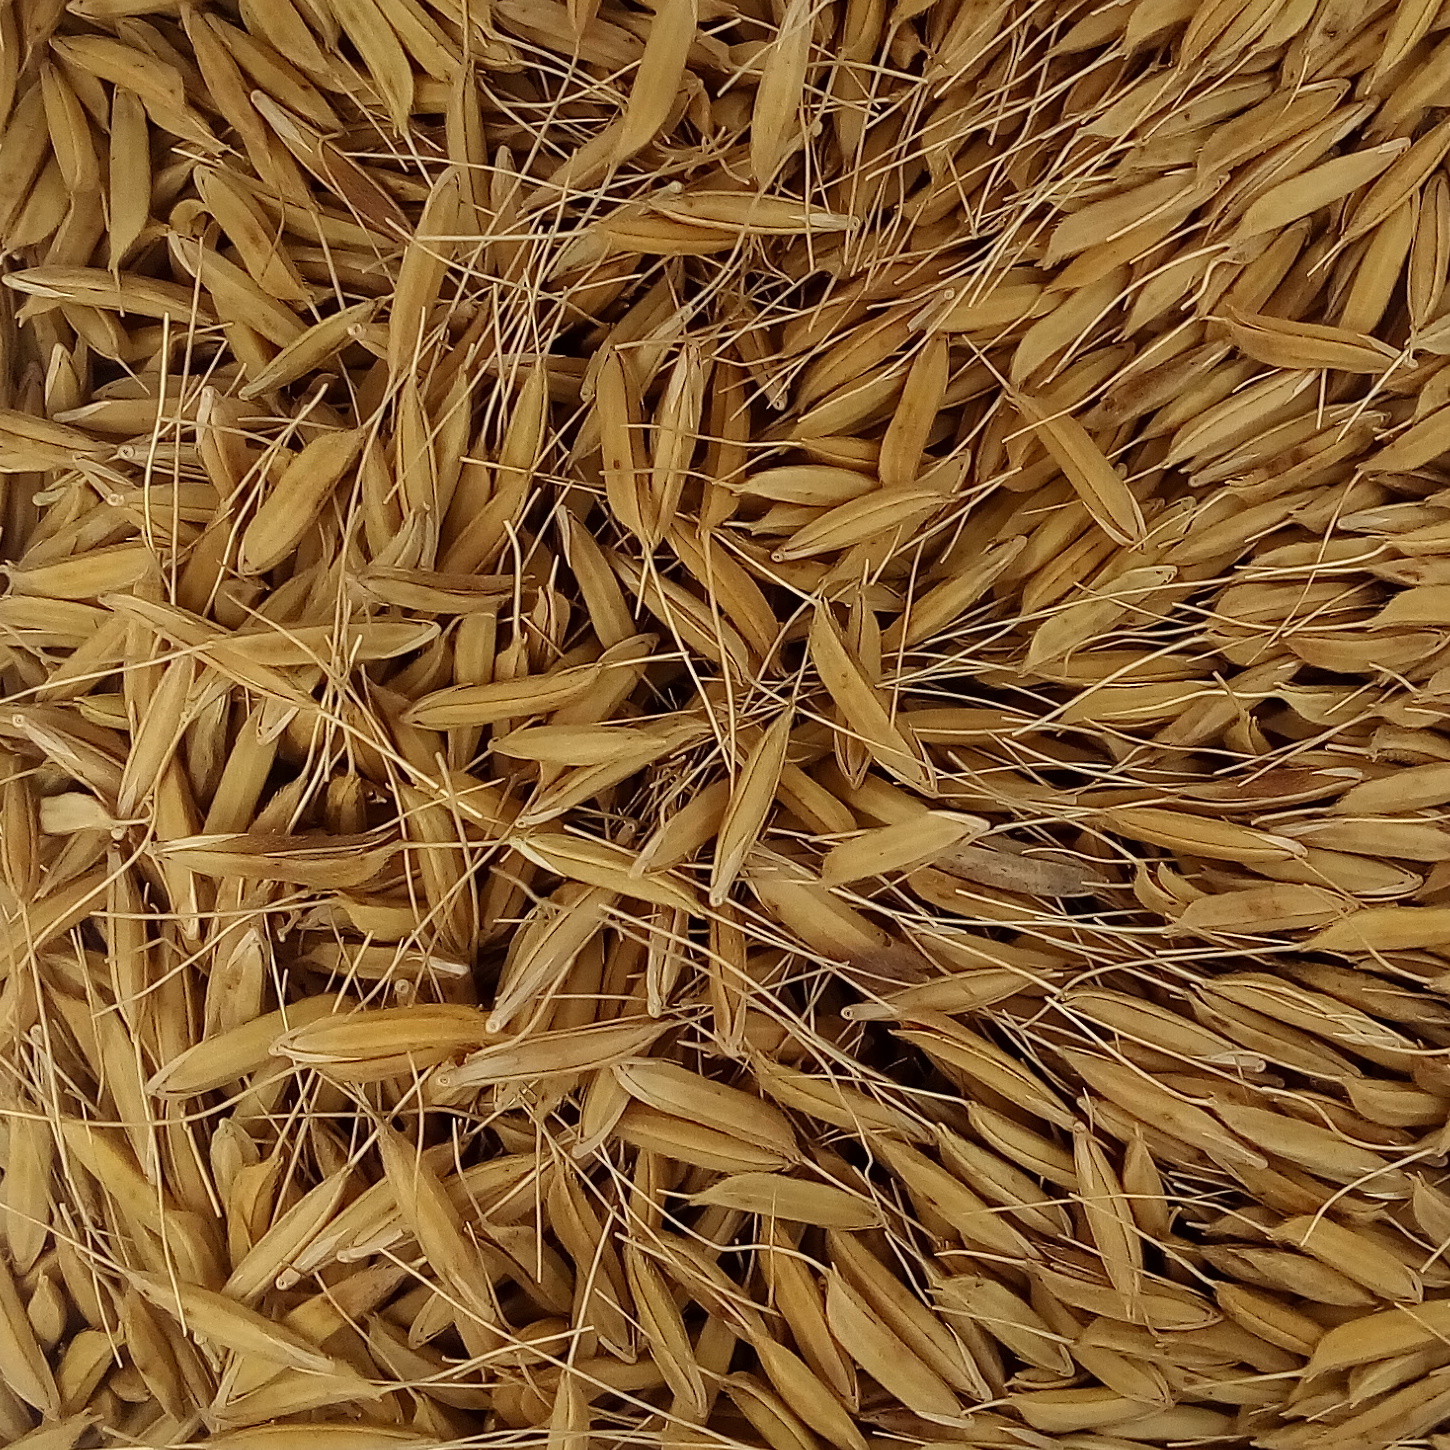
Rice seed variety: PB_6